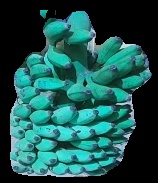
Variety: elakki-bale
Grade: grade3